Amati Cars

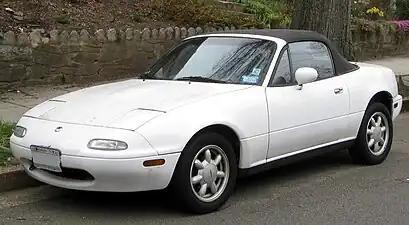
Mazda was largely undistinguished in the American market during the 1980s, leading many within the company's American operations to question the idea of Mazda creating a luxury division. However, the surprise success of the Miata roadster in the United States made them believe that Mazda could build the necessary cachet to make it work.

Despite being of a much smaller size and having significantly less resources than Toyota and Nissan, Mazda embarked on an aggressive expansion and diversification plan in the late 1980s with the goal of eventually becoming Japan's third biggest automaker. Domestically, Mazda launched the Autozam, Eunos, and ɛ̃fini brands and created the M2 car customization division. Seeing their rivals entering the American luxury market, Mazda began "Project Pegasus" at Mazda North American Operations in Irvine, California headquarters during 1988 to study creating an American-tailored luxury car of their own. While Mazda was largely undistinguished in the American market at the time, the surprise success of the Mazda Miata roadster in America upon its spring 1989 launch emboldened the company, which planned to leverage it to build brand equity and attract new customers. Project Pegasus became the Amati division in 1989, with executive Dick Colliver put in charge. Shortly thereafter, Mazda acknowledged that it was studying building a luxury car to the Japanese press. Another clue that Mazda was eyeing the luxury market came when they showcased a 4.0 litre (3981cc), 3-bank, naturally aspirated W12 DOHC gasoline-powered engine that was limited to per the Japan auto industry's gentlemen's agreement at the 1989 Tokyo Motor Show. The W12 engine featured an aluminum engine block, Magnesium cylinder heads and oil pan, and fitted with ceramic valves and pistons (perhaps ceramic coated). Each cylinder bank had a displacement of 1327 cc, or three proposed Mazda series B3 engines mated together at the crankshaft. Though it is widely believed that this was the engine that was going to power the Amati 1000, former Mazda executive Bob Hall told "Jalopnik" in 2018 that the engine was just a mock up put out to misdirect the competition and was never a serious engineering study. Rumors that Mazda was planning a luxury division persisted throughout 1990, which the company vehemently denied. There was a significant gulf between how Mazda's Japanese and American operations handled the project; while the Japanese were pushing hard for it, completing development of the vehicles and tooling up a factory for production, the Americans were left to figure out how to make it work as a business. Many among Mazda's American staff did not take the project seriously, believing it was just busywork the Japanese created to put Colliver "."